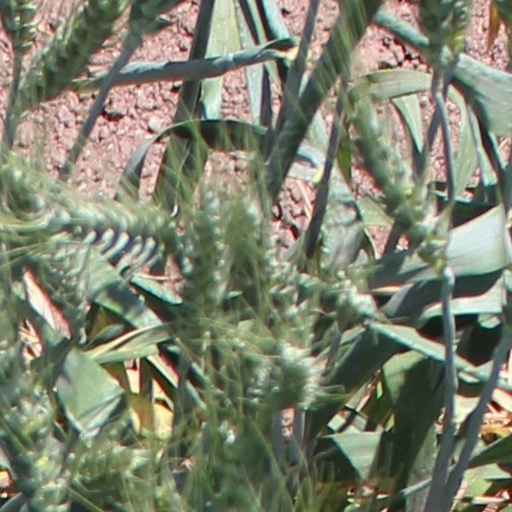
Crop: wheat